Parish of Tooncurrie

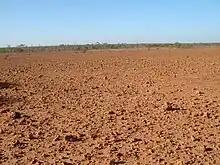
landscape near Tooncurrie

Tooncurrie Parish located at 29°31′44″S 142°13′52″E just east of Tibooburra, New South Wales is a cadastral parish of Tongowoko County New South Wales. The town of Tibooburrais just outside the parish.